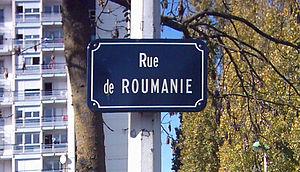
Rue de Roumanie à Rennes"